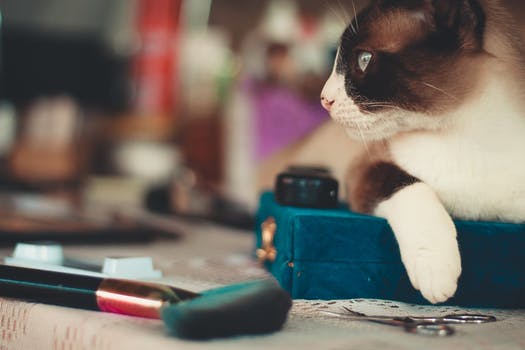
Label: No Watermark